Frutillar Musical Weeks

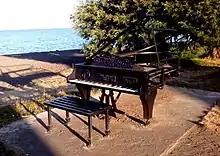
Sculpture "Piano de Frutillar".

The festival takes place between January and February every year and lasts for 10 days. It features more than 40 classical concerts performed by both Chilean and international artists. The program includes music and composers from different periods as well as famous Chilean and international performers and conductors, chamber orchestras, choirs and soloists.